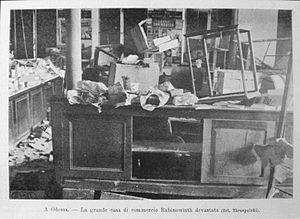
L’histoire des Juifs en Ukraine est la partie de l’histoire du peuple juif qui se déroule dans les territoires de l’actuelle Ukraine et la succession des manifestations du judaisme dans le paysage religieux ukrainien.
Le pogrom de Moldavanka, dans la banlieue d'Odessa, a eu lieu en octobre 1905. Il est décrit par Suzanne Girault et Isaac Babel.